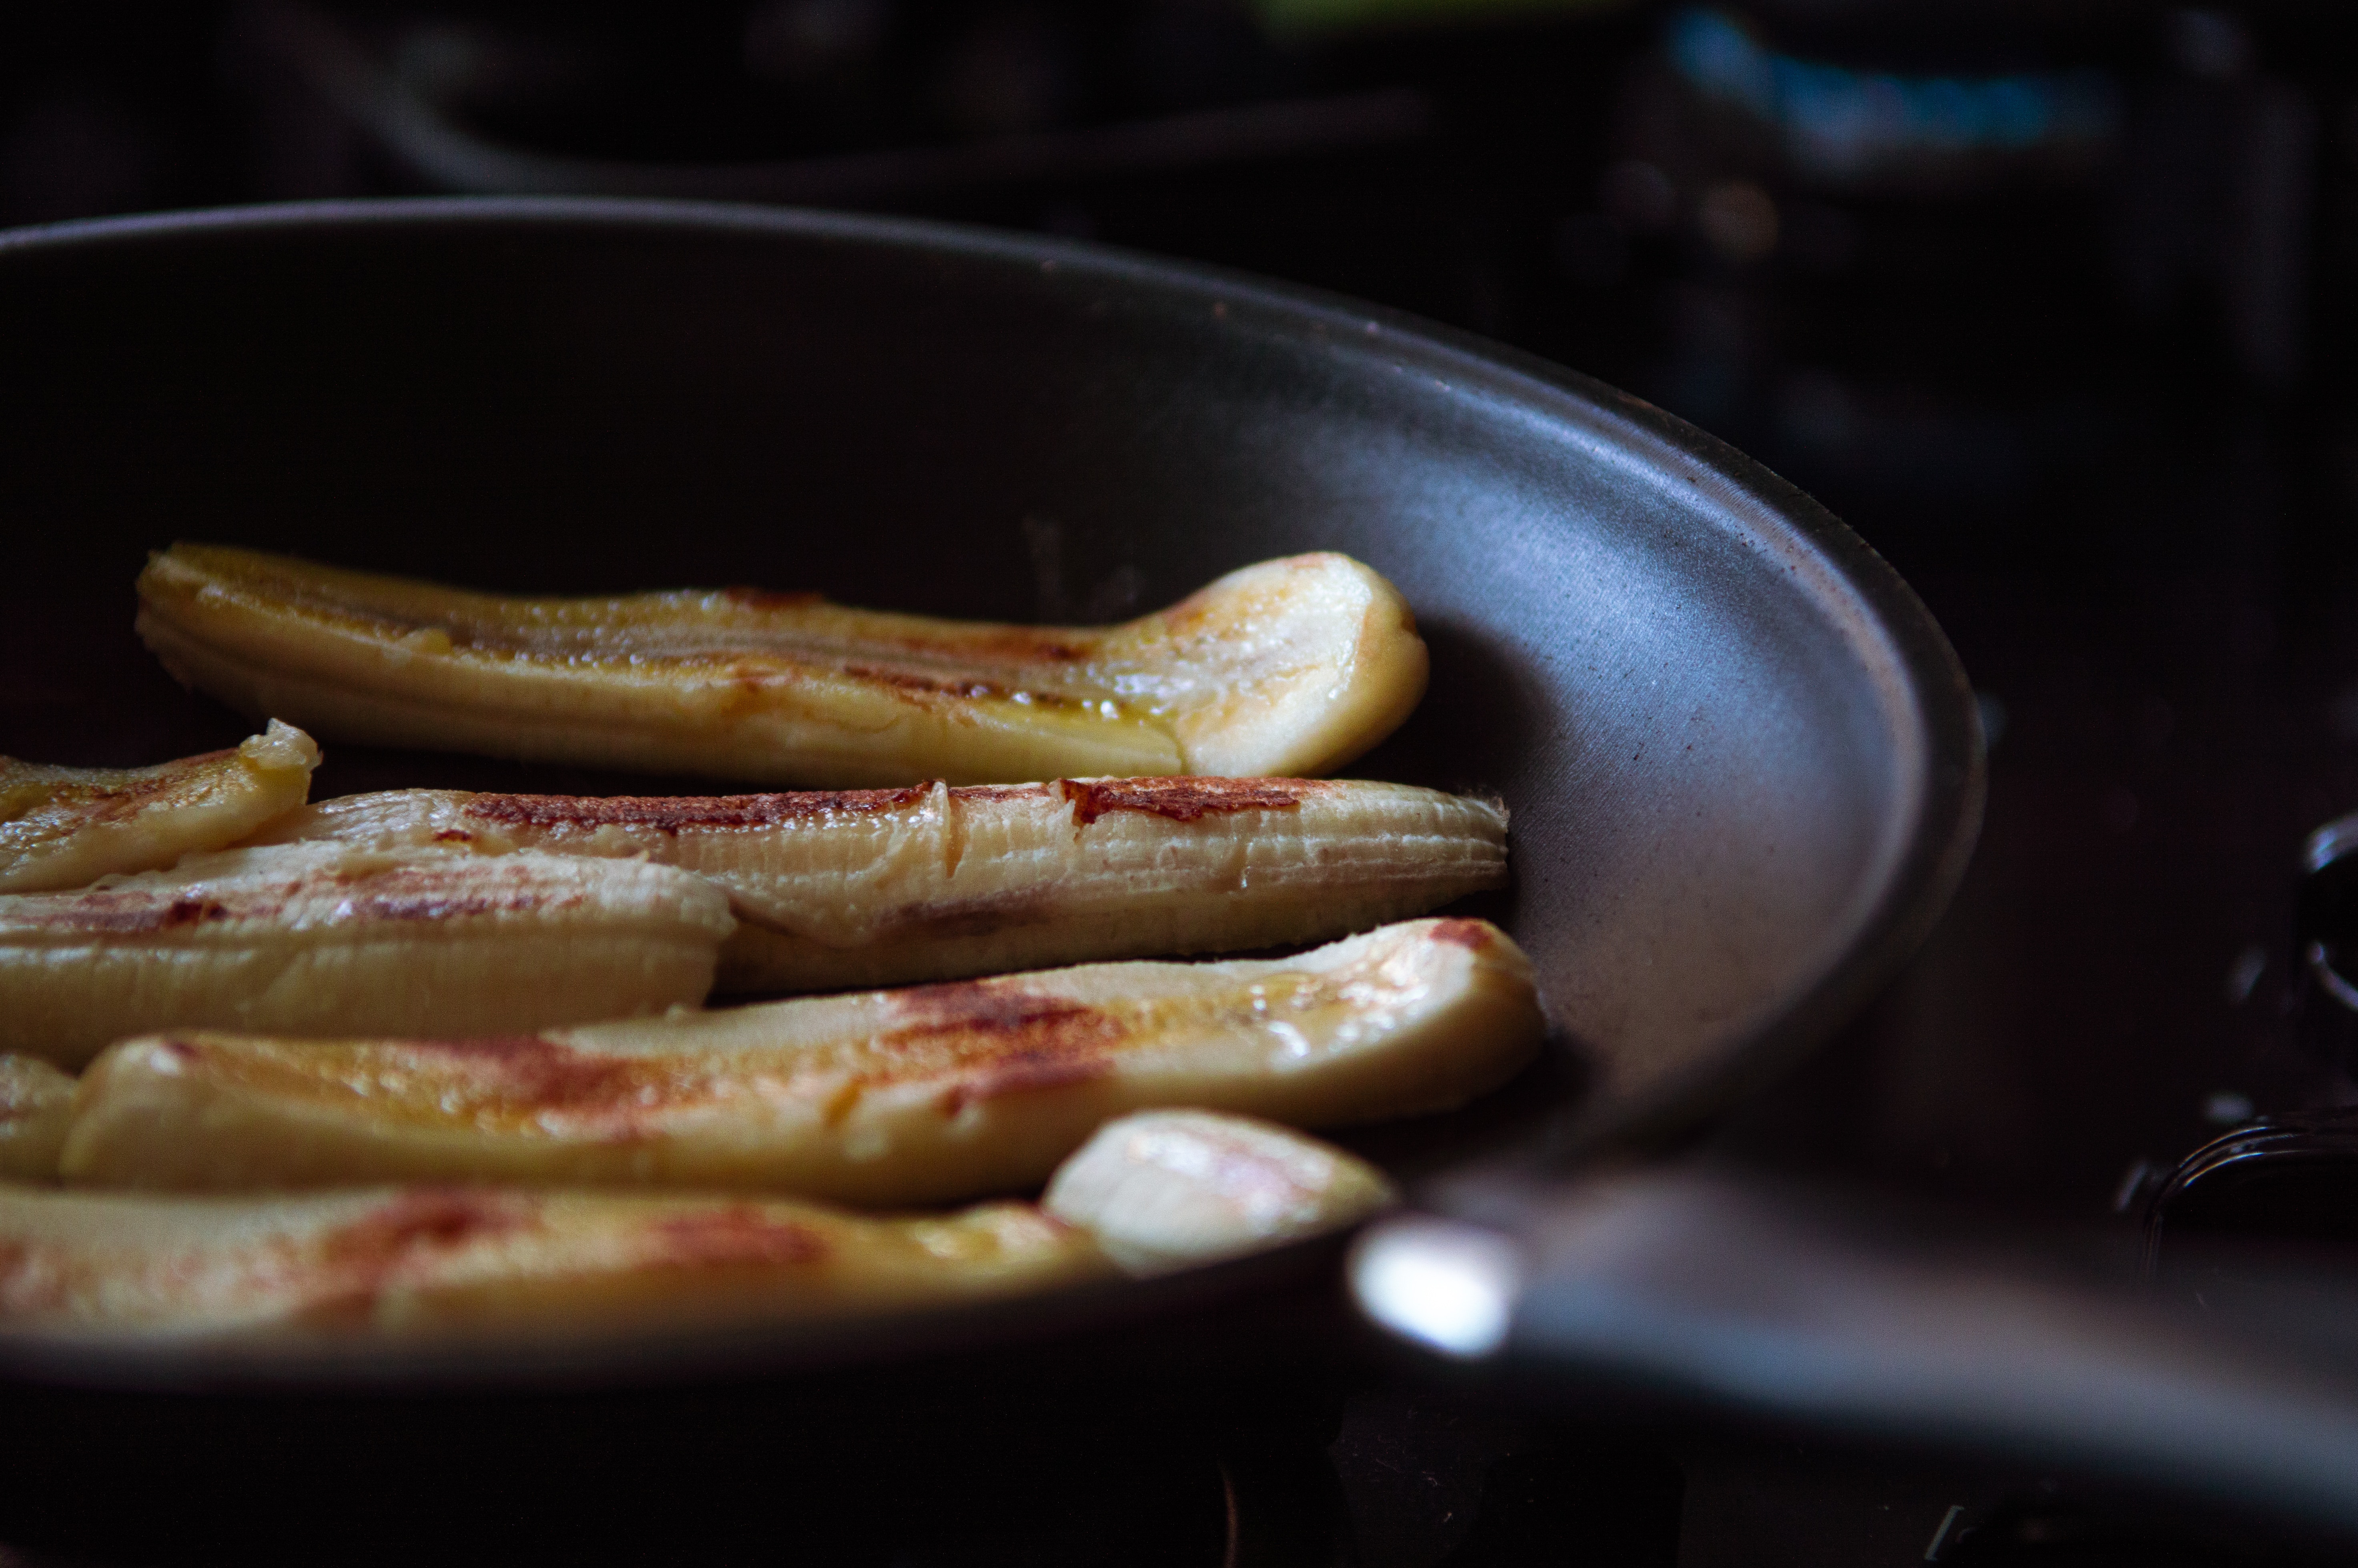
food, cuisine, dish, ingredient, bratwurst, produce, meat, sausage, recipe, frying pan, frankfurter w rstchen